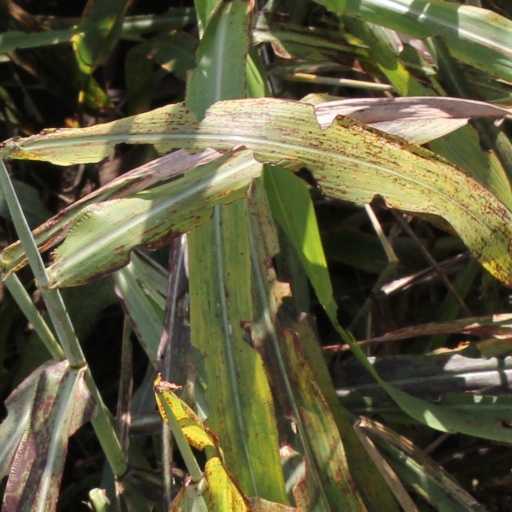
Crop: sorghum